The Dose Makes the Poison

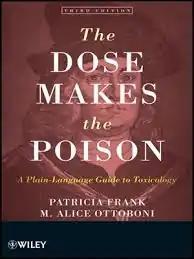
3rd edition cover

The Dose That Makes the Poison: A Plain Language Guide to Toxicology is a book originally written by M. Alice Ottoboni and published in 1984 by Vincente Books to help laypeople understand what she considered to be an unfounded fear of synthetic chemicals. A second edition was published in 1991 and a third, revised by Patricia Frank, was released in 2011.